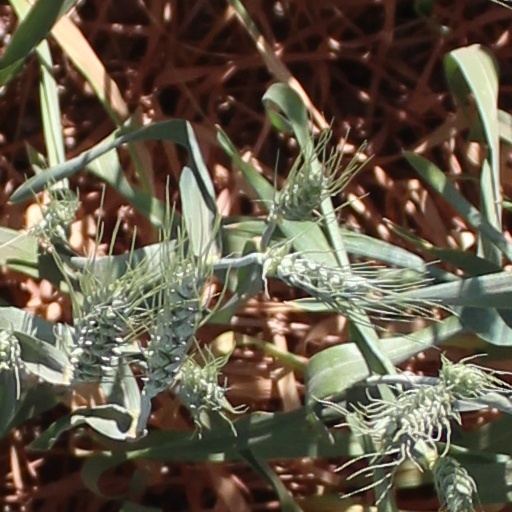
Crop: wheat